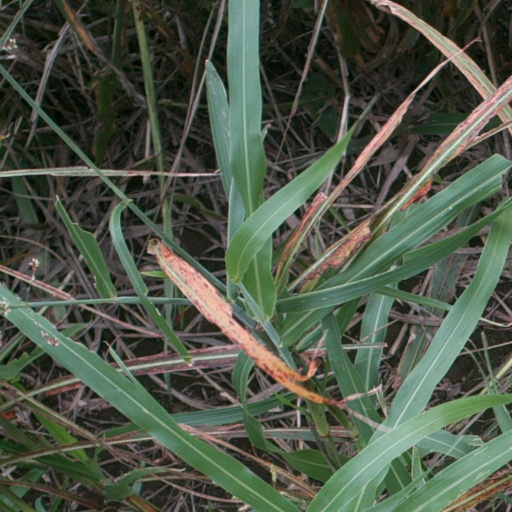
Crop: sorghum